Omega Psi Phi

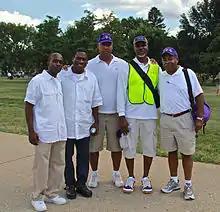
Omega Psi Phi chapter members at the 50th Anniversary of the March on Washington for Jobs and Freedom

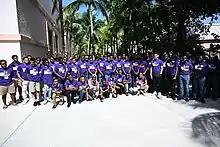
2023 Youth Leadership Conference - Nassau Bahamas 2023

Omega Psi Phi recognizes undergraduate and graduate membership. College students must be working toward a bachelor's degree at a four-year institution, have at least 31 semester credits, and maintain at least a 2.5 grade point average. For the graduate chapter, an applicant must already possess a bachelor's degree. The fraternity grants honorary membership to men who have positively contributed to society on a national or international level.